Kirtlington

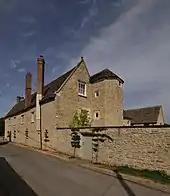
Rear of manor house, showing polygonal stair turret

The manor house is recorded to have had a date-stone of 1563, but this has now been lost. The house is L-shaped, has a polygonal stair-turret on the south side and a corbelled chimney-stack in the west side.